Craigie, South Ayrshire

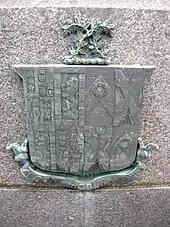
Findlay of Carnell coat of arms.

The picturesque Wallace's Monument is a Gothic structure in a prominent situation, built to commemorate William Wallace at the time of an upsurge in the Scottish desire for self-determination, predating the 1869 Wallace Monument at Stirling.